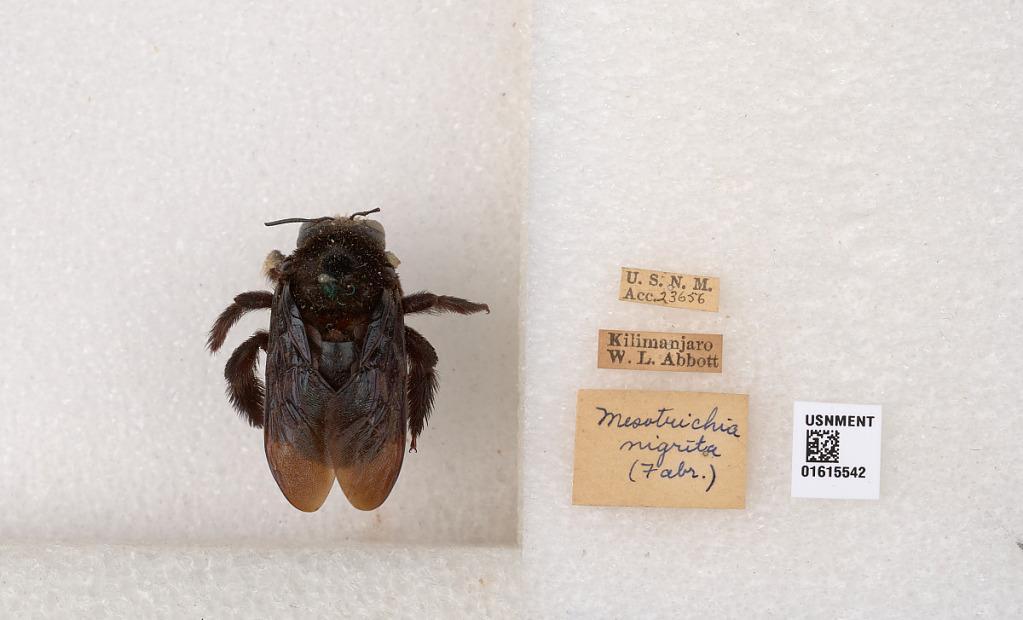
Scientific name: Xylocopa (Koptortosoma) nigrita (Fabricius)
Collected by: W. Abbott
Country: Tanzania
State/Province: Klimanjaro
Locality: Kilimanjaro